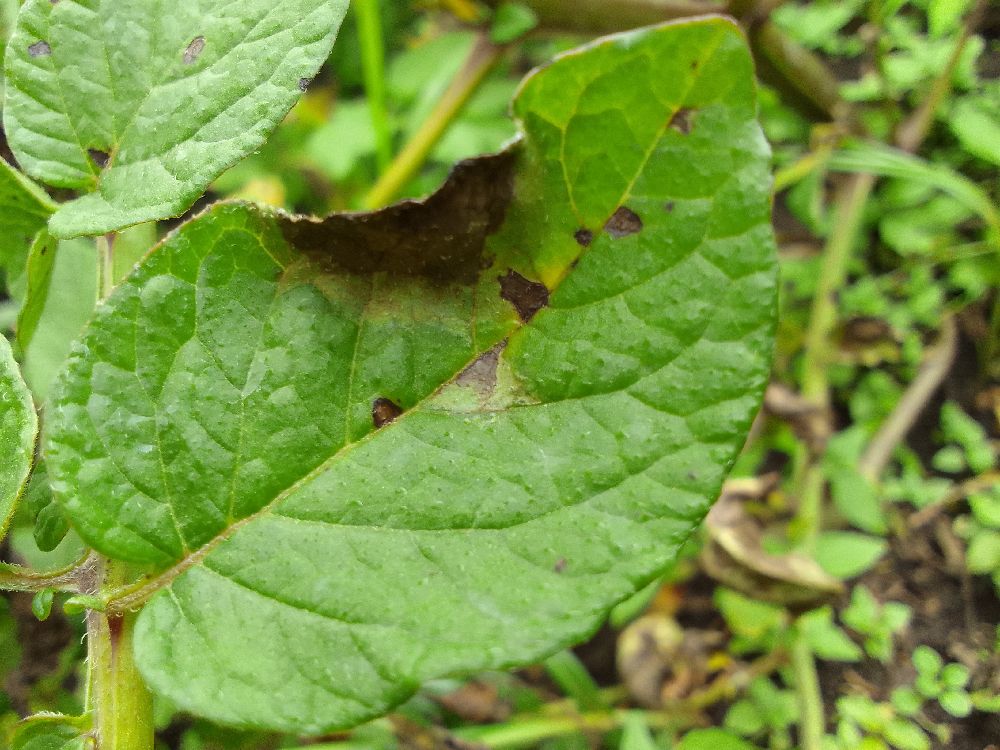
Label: Late blight